2006 Texas Longhorns football team

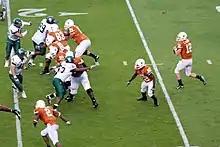
Colt McCoy drops back for a pass against Baylor

The Longhorns first played Baylor in 1901 and faced them annually during the days of the Southwest Conference. In the 96 meetings through 2006, Texas' record was 70 wins, 22 losses, and 4 ties. This is Texas' third-longest rivalry by number of games: only Oklahoma and Texas A&M have faced Texas more often on the football field. The morning of the game, the betting line in Las Vegas was Texas by –28 points.